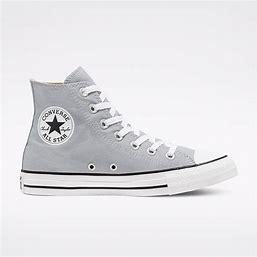
Brand: Converse
Model: Chuck Taylor All Star Hi